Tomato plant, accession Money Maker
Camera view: horizontal (90 deg, fisheye); turntable rotation: 90 degrees
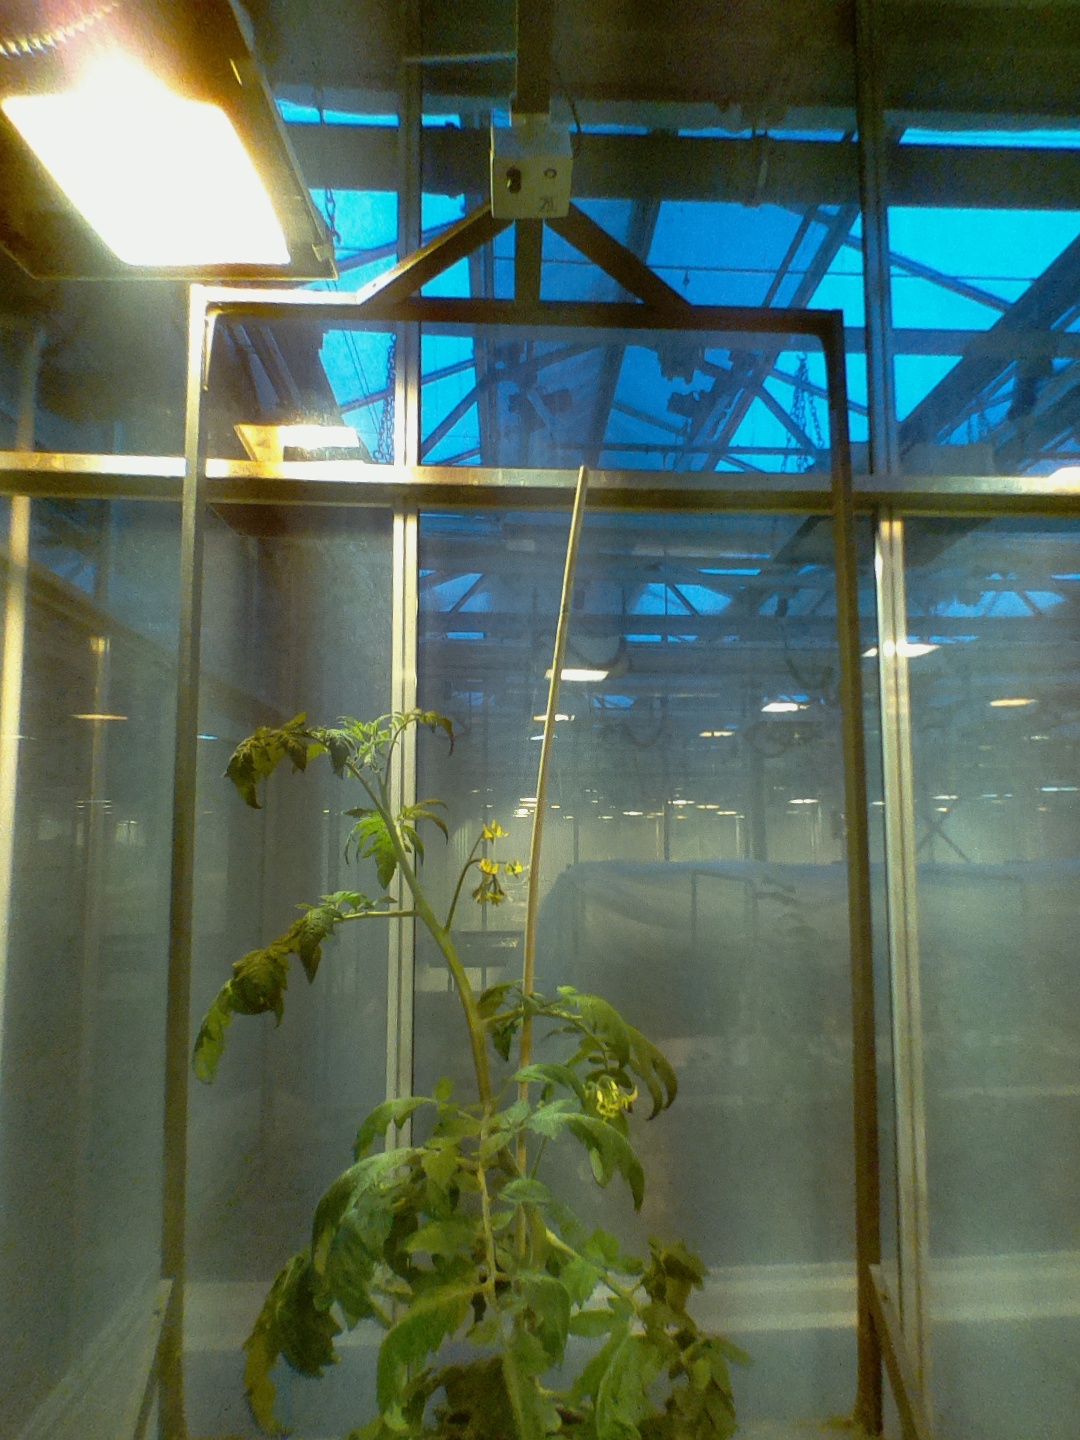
BBCH growth stage 68: Full flowering, 80%-90% of flowers open, more petals falling